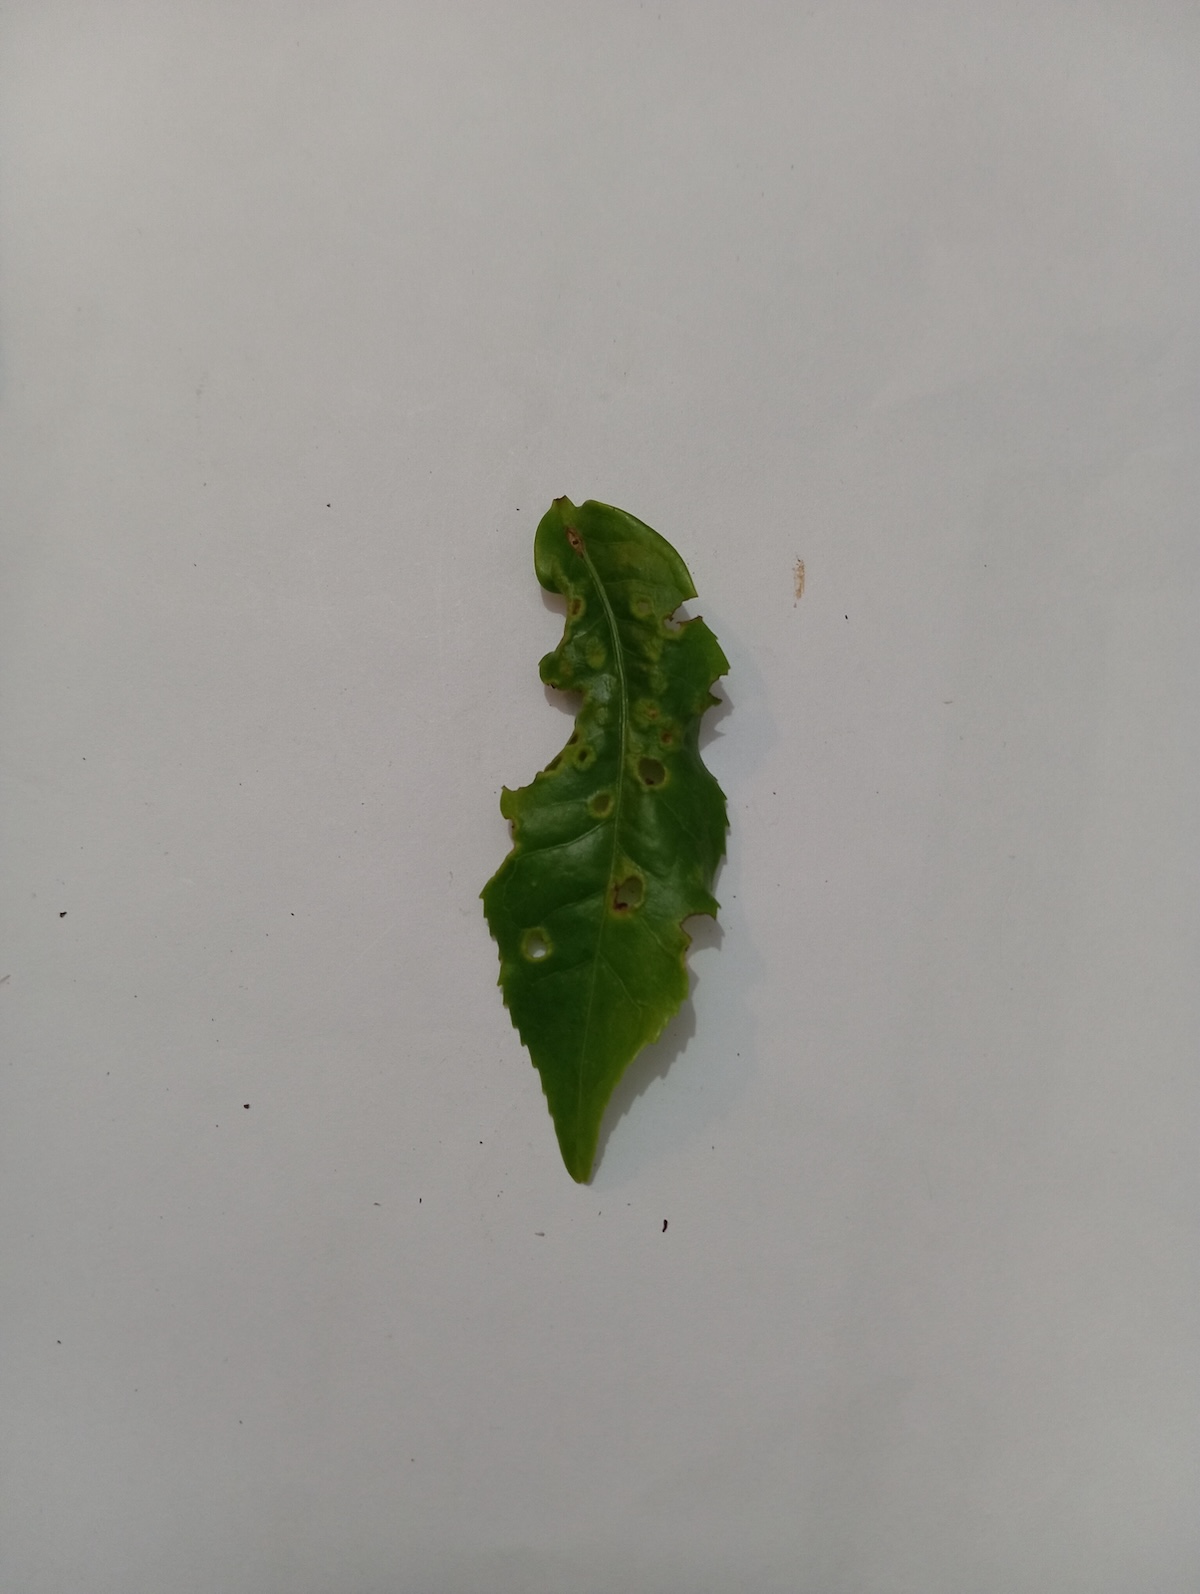
Label: Green mirid bug